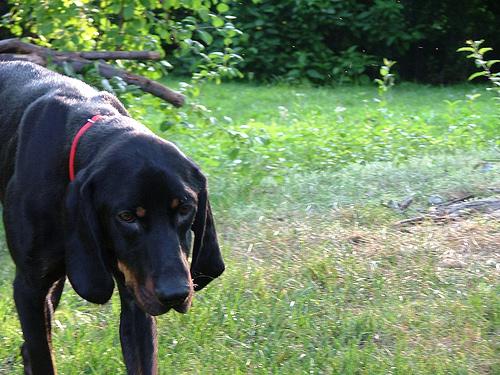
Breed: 225-n000062-black_and_tan_coonhound